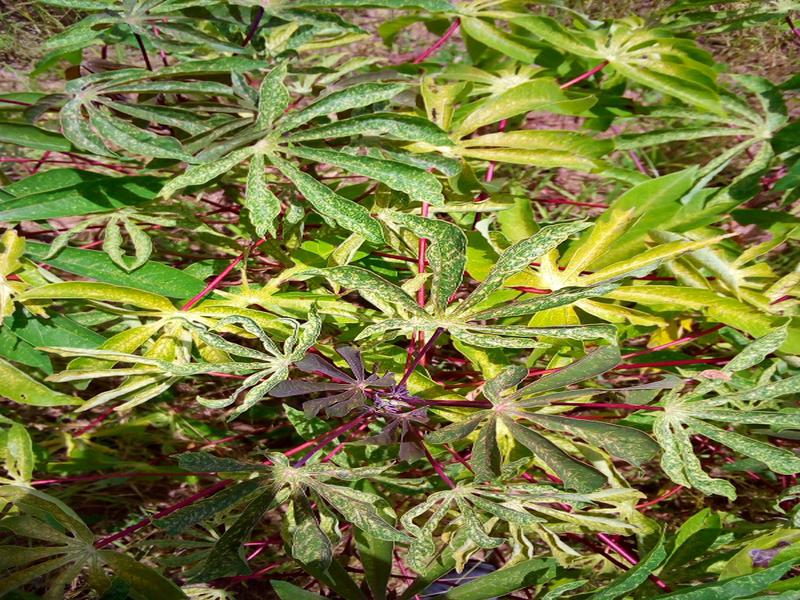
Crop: cassava
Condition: green_mottle